Scottish art in the eighteenth century

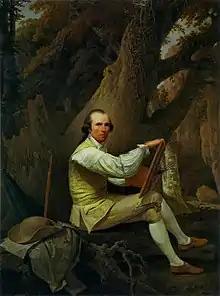
Self portrait of Jacob More

Scottish art in the eighteenth century is the body of visual art made in Scotland, by Scots, or about Scottish subjects, in the eighteenth century. This period saw development of professionalisation, with art academies were established in Edinburgh and Glasgow. Art was increasingly influenced by Neoclassicism, the Enlightenment and towards the end of the century by Romanticism, with Italy becoming a major centre of Scottish art.